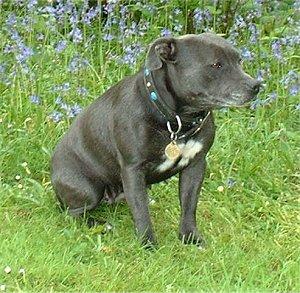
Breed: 216-n000078-American_Staffordshire_terrier